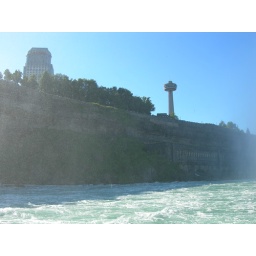
You can see some type of hydroelectric plant sitting below the bluff on the banks of the river.